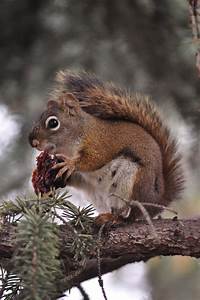
Label: squirrel